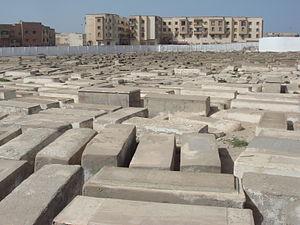
Essaouira est une ville portuaire et une commune du Maroc, chef-lieu de la province d'Essaouira, dans la région de Marrakech-Safi. Elle est située au bord de l'océan Atlantique et compte 77 966 habitants en 2014.